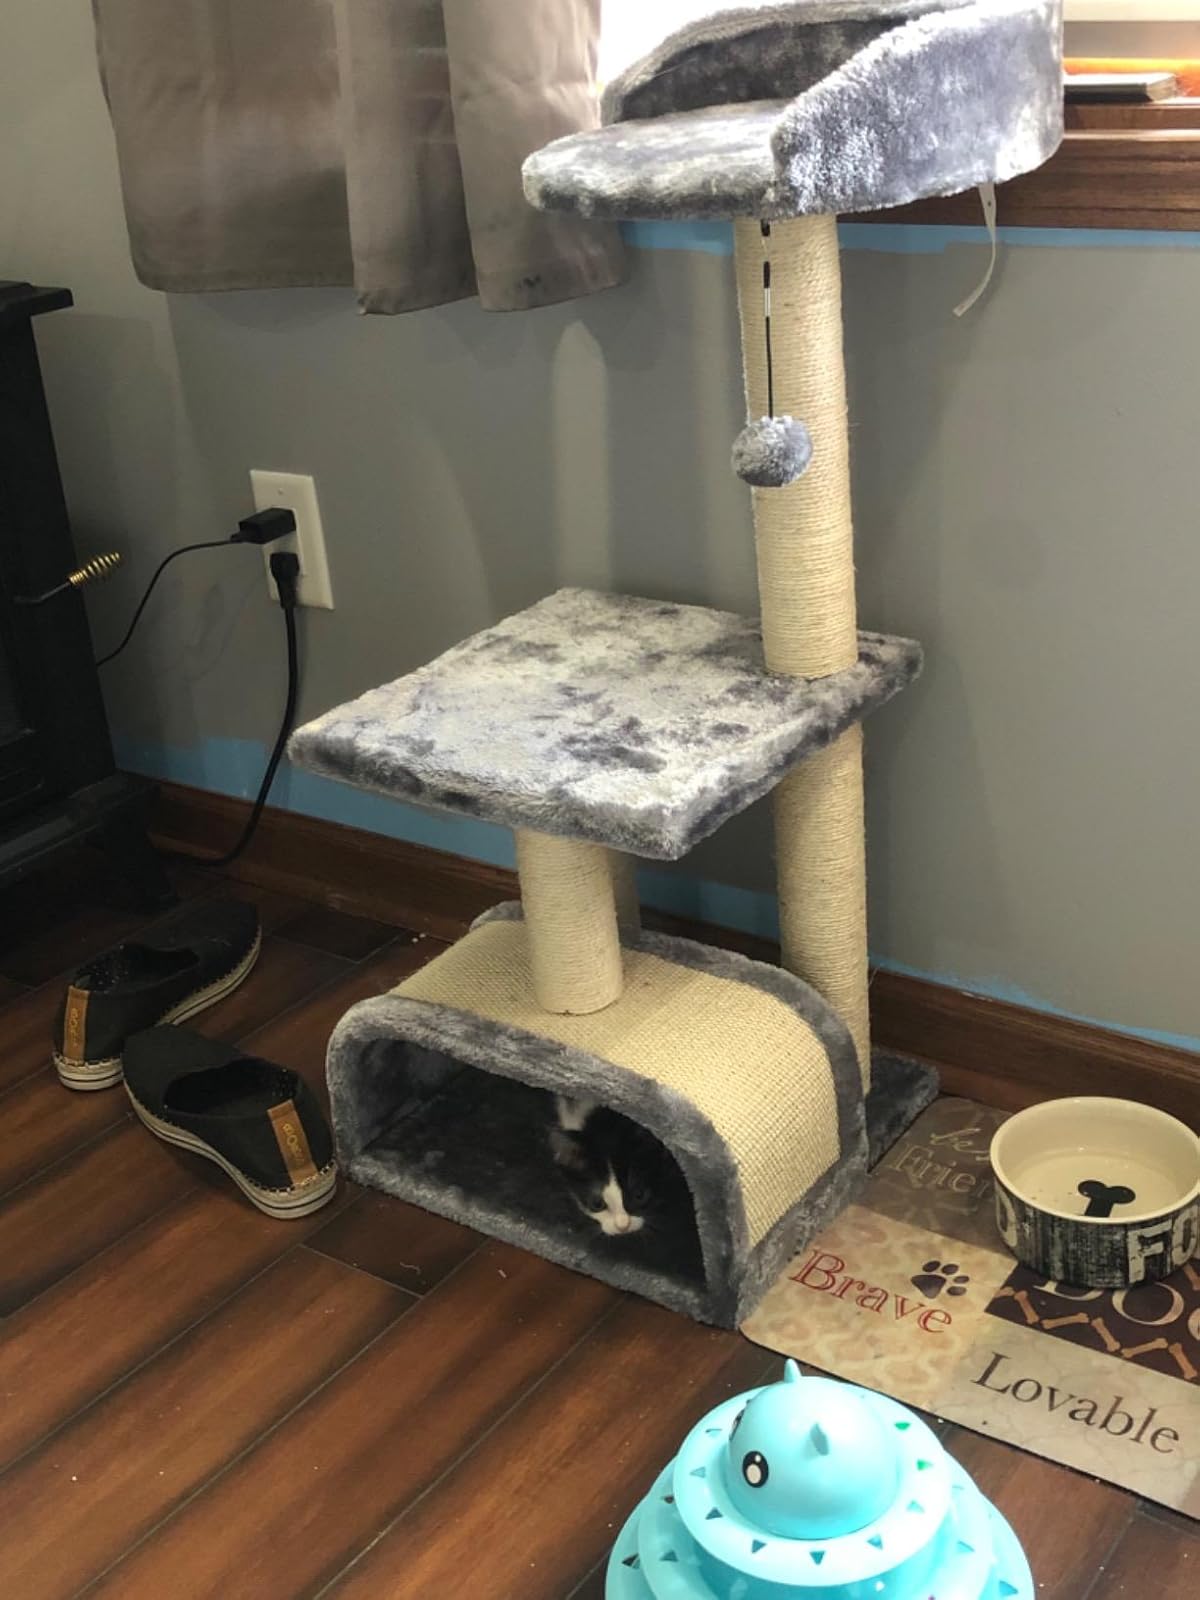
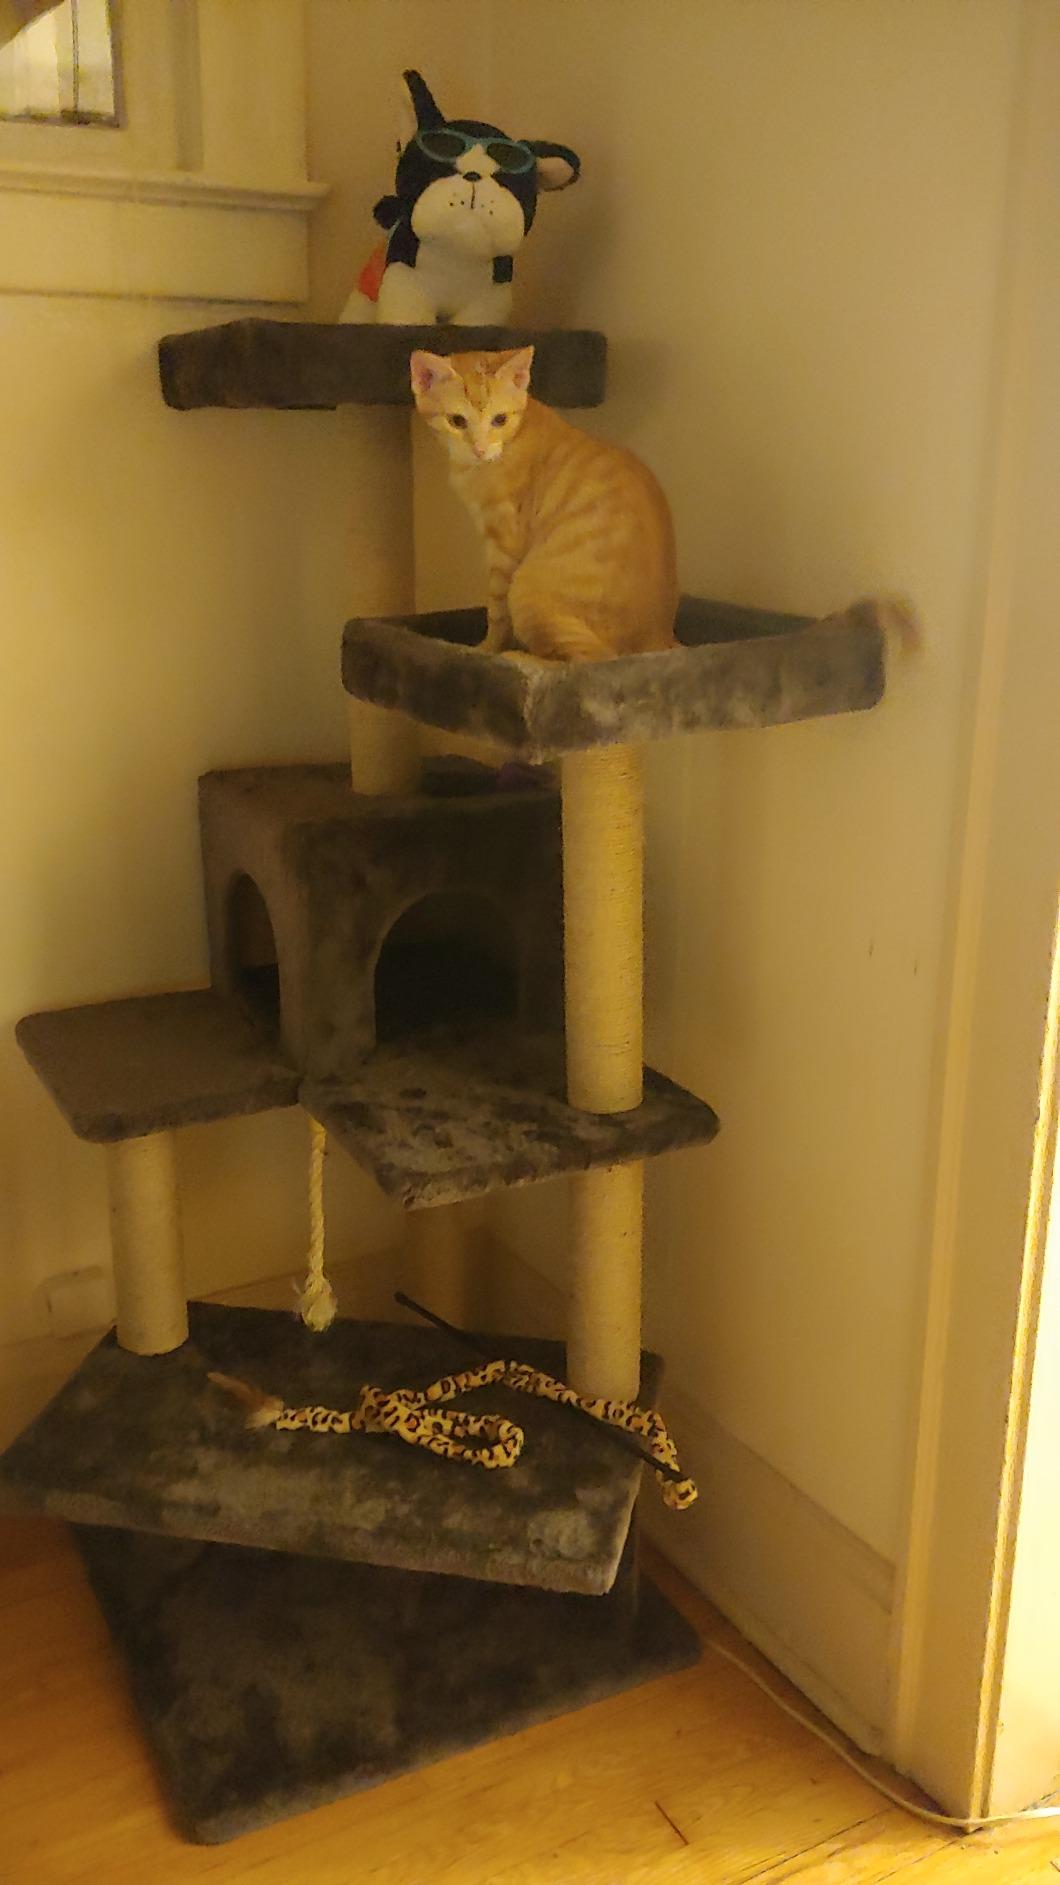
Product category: items_cat tree
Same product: no